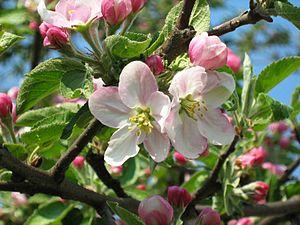
Malus sieversii est un pommier sauvage originaire des montagnes d'Asie centrale où il pousse en populations groupées qui forment des forêts de pommiers. Les barrières naturelles de ces régions montagneuses ont isolé l'espèce, favorisant ainsi une évolution intraspécifique. Malus sieversii est l'unique ancêtre de la plupart des cultivars de pommier domestique sauf pour certains cultivars peu nombreux issus d'hybridations principalement avec M. sylvestris ou Malus floribunda. L'espèce est aujourd'hui considérée comme vulnérable par l'Union internationale pour la conservation de la nature et est menacée autant par le réchauffement climatique que divers impacts anthropiques : touristification, pillage et biopiraterie, urbanisation. Ce pommier devant son existence et sa pérénnité aux caractéristiques géographiques, pédoclimatiques du Tian Shan ainsi qu'à l'absence totale de présence humaine propre aux forêts primaires, sa protection pose donc un défi unique : celui de conserver ces conditions exceptionnelles in situ.